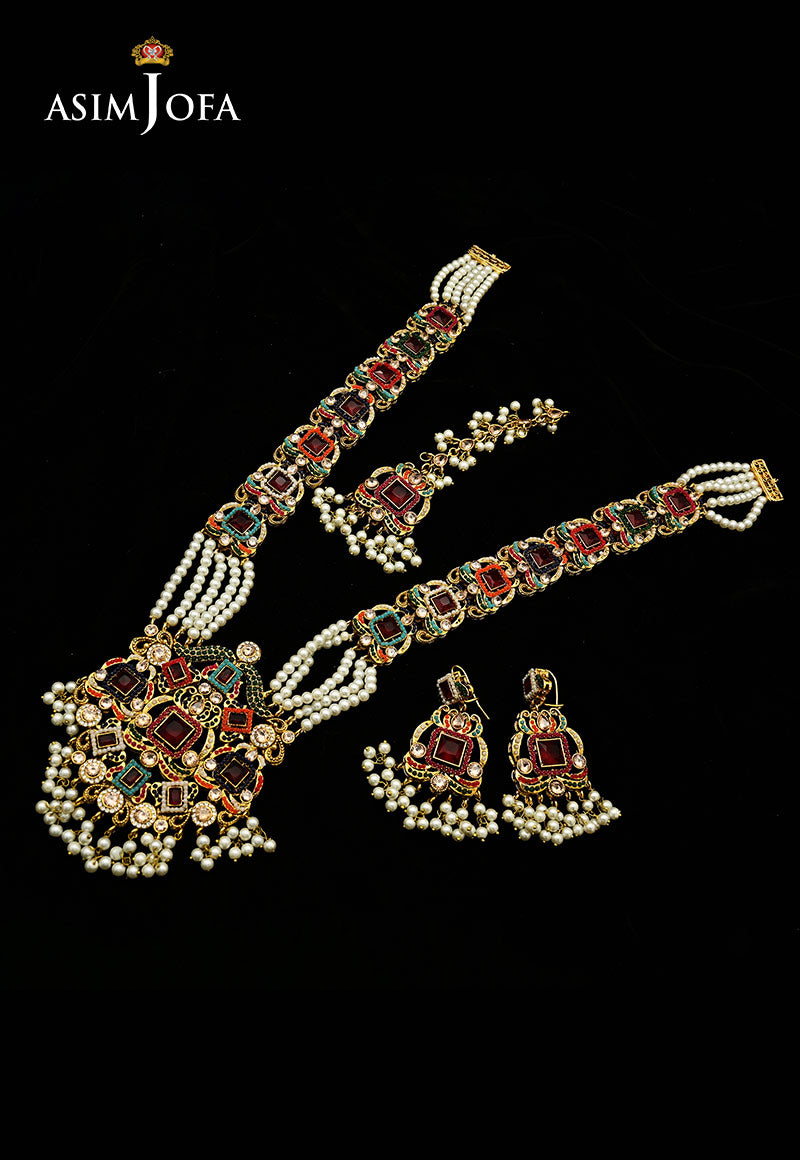
gold multi necklace set